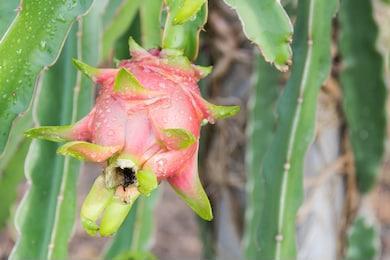
Label: Dragonfruit